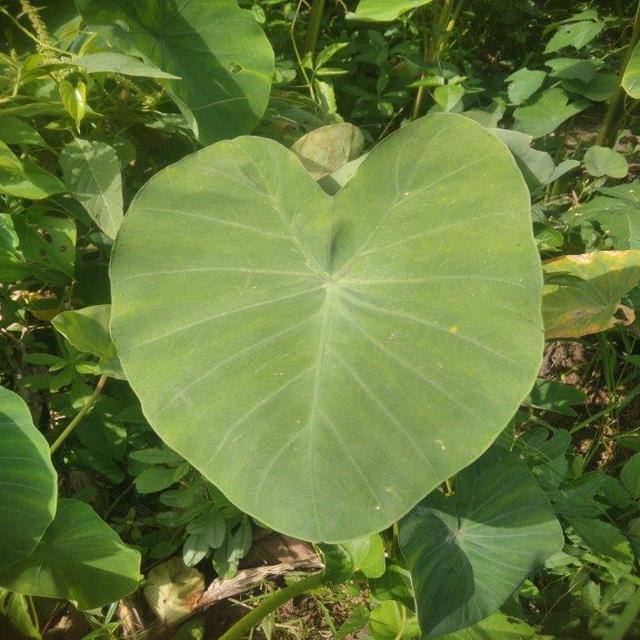
Label: Healthy